2020 Moldovan presidential election

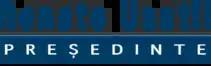
Logo of Usatîi's campaign

On 27 July 2020, Renato Usatîi announced that he wanted the people to decide whether he should run for president in 2020. During a press conference, he asked people to record short videos in which they would express their views on his potential candidacy and send them to him before 27 August 2020. On 26 August 2020, Usatîi posted a YouTube compilation video with people expressing support for his candidacy and claimed that tens of thousands of people asked him to run for president. The next day, Usatîi organized an open air press conference during which he officially announced his candidacy for the 2020 elections.